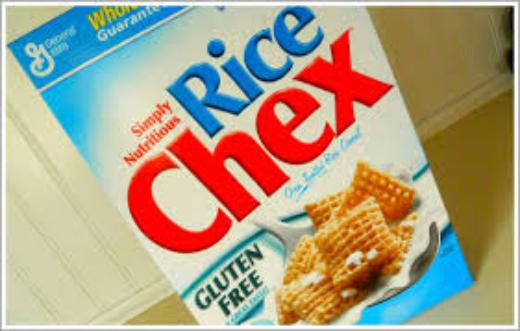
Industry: Food